Answer in natural language. Which point is closer to the camera taking this photo, point A  or point B? Choose between the following options: B or A
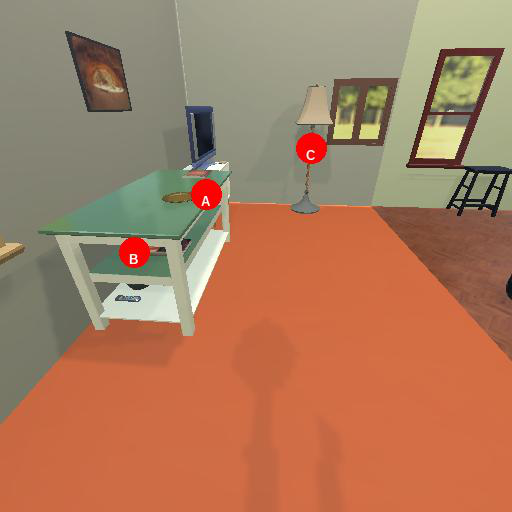
<answer>B</answer>